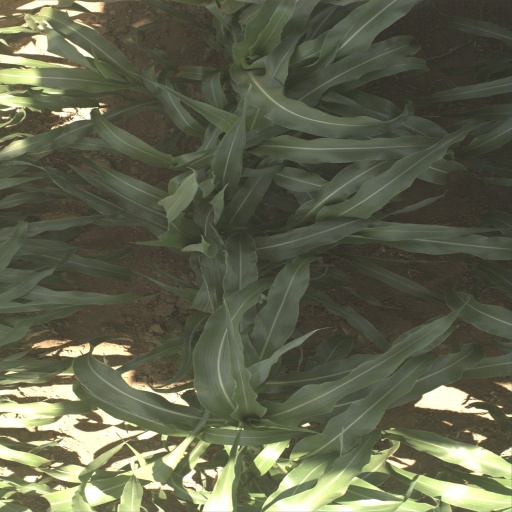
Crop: sorghum